Berrymount

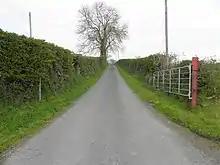
Road at Berrymount townland, Tomregan, County Cavan, Ireland, heading north towards Clifton townland.

Berrymount is a townland in the Parish of Tomregan, Barony of Loughtee Lower, County Cavan, Ireland.